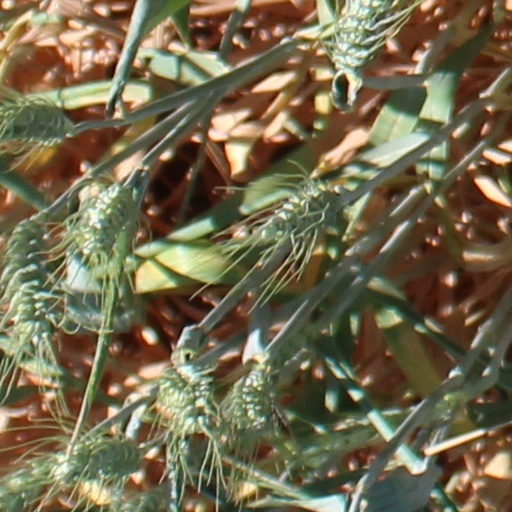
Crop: wheat